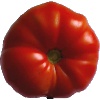
Label: Tomato 3